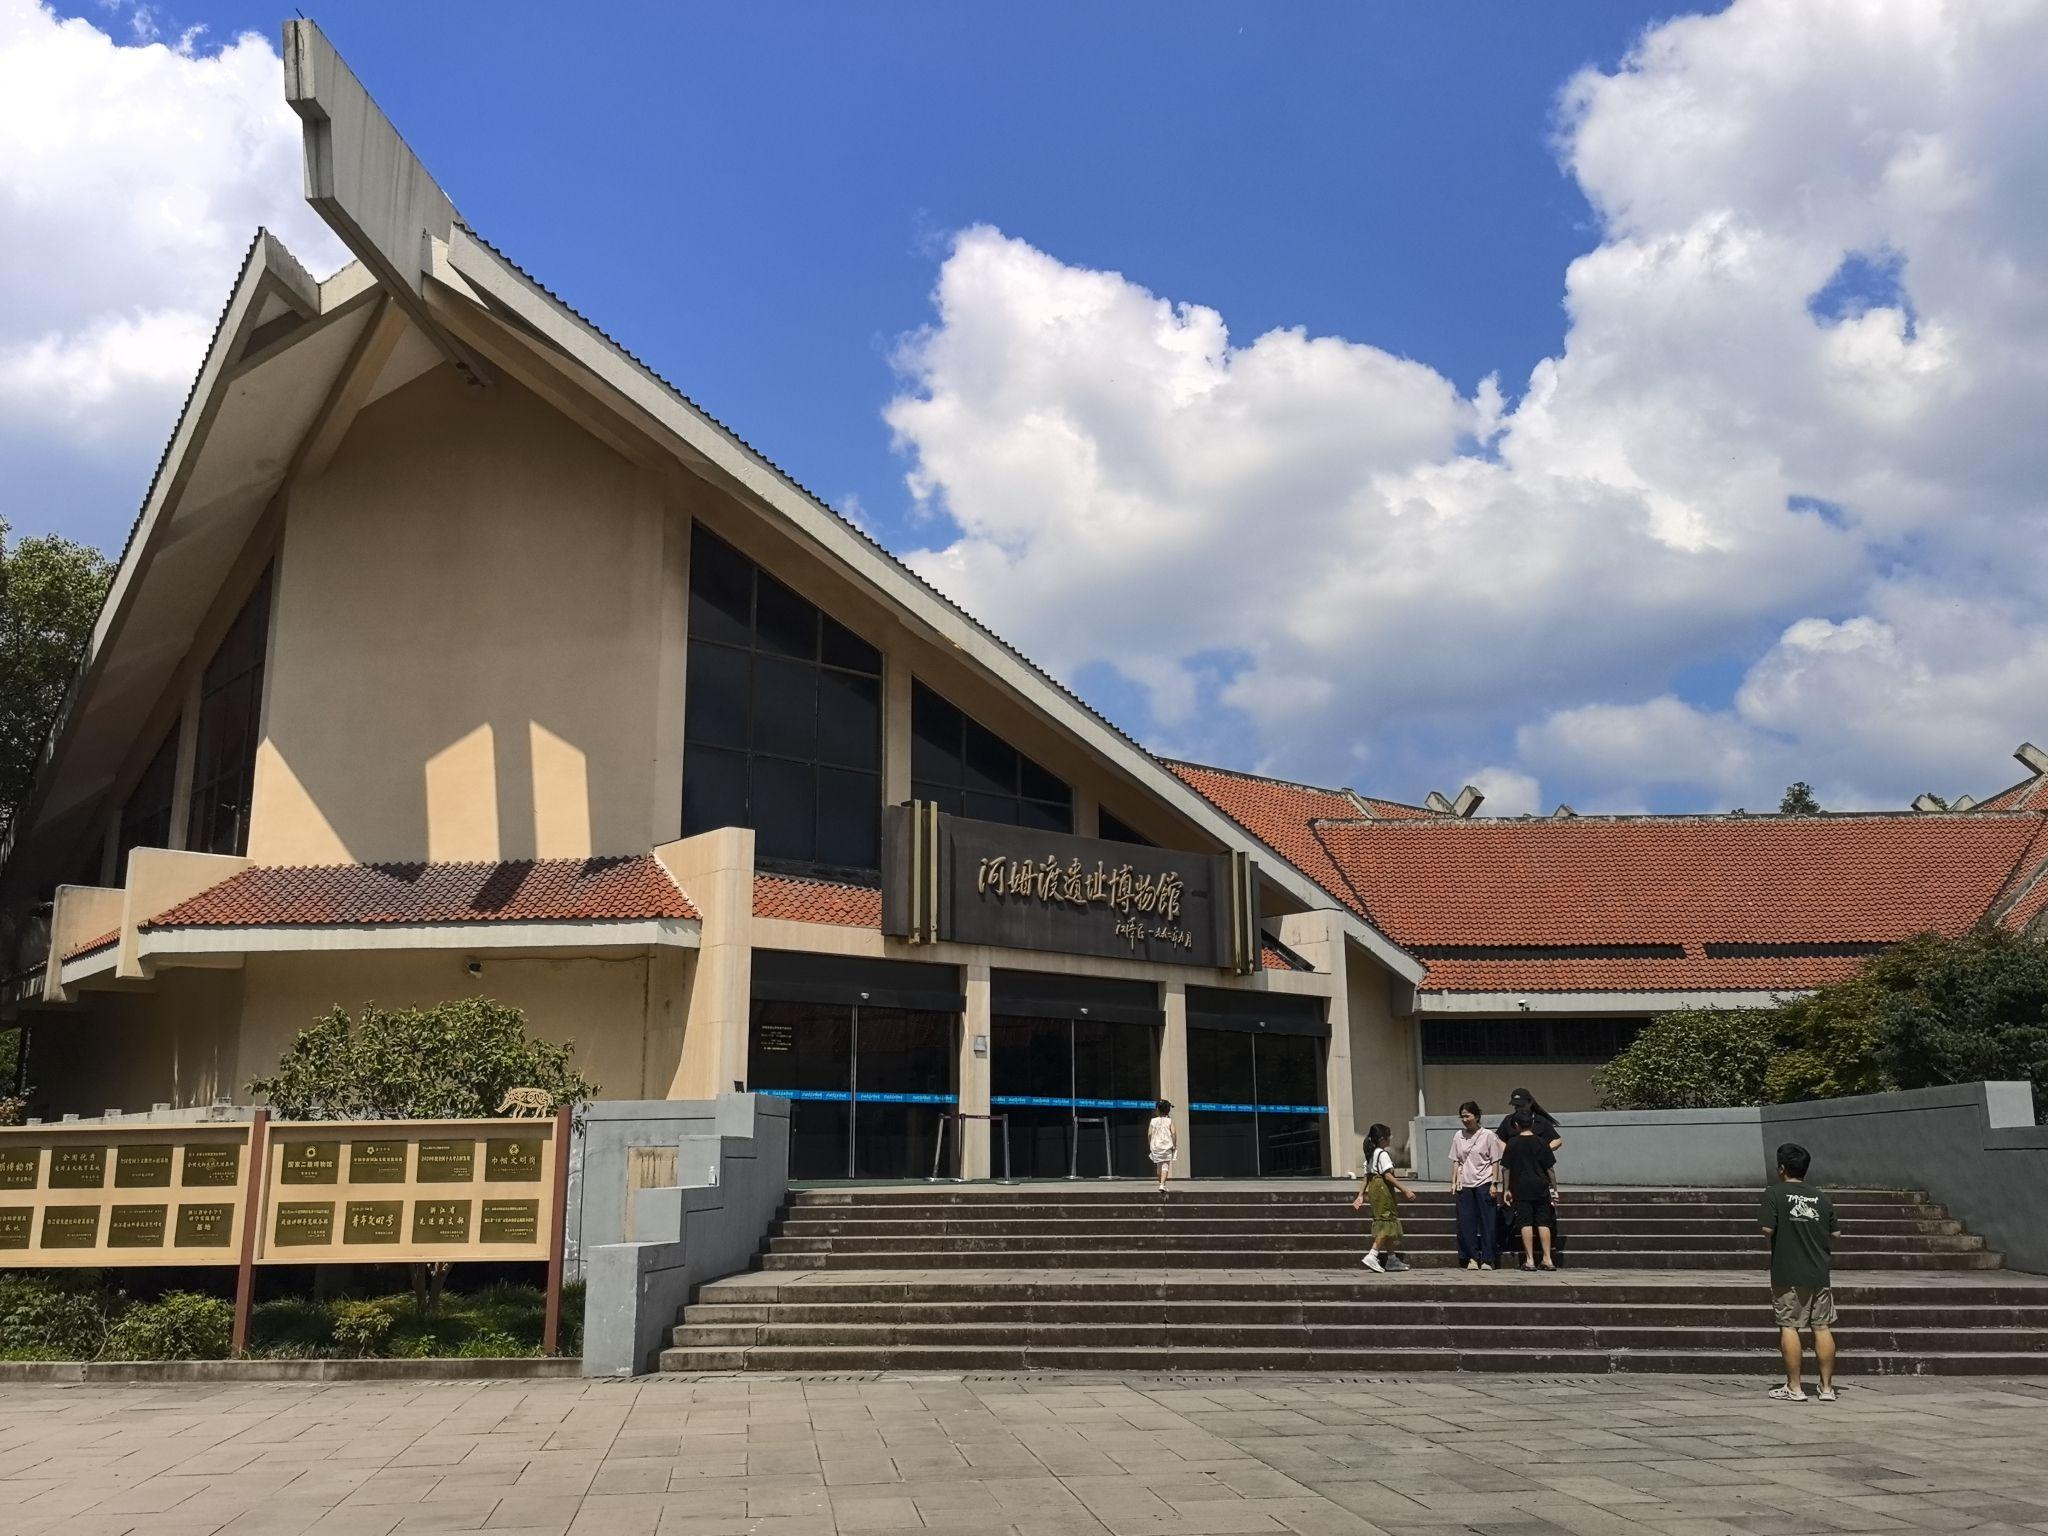
地标名称：河姆渡遗址博物馆
所在城市：宁波市·余姚市